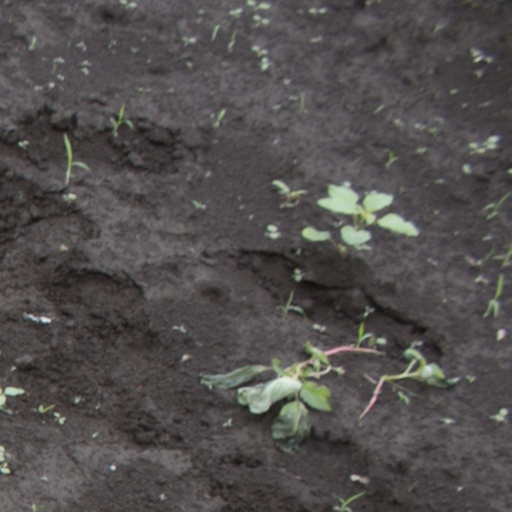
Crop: soybean